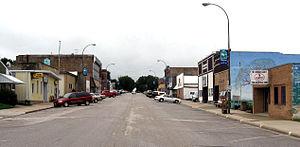
Charter Oak est une ville du comté de Crawford, en Iowa, aux États-Unis. Elle est incorporée le 6 février 1891.